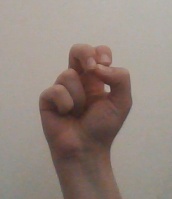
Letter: gaaf